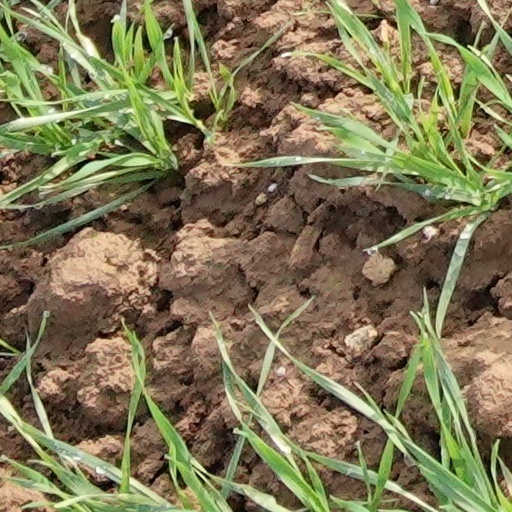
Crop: wheat